Planck (spacecraft)

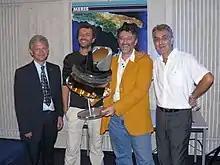
Some of the "Herschel"-"Planck" team, from left to right: Jean-Jacques Juillet, director of scientific programmes, Thales Alenia Space; Marc Sauvage, project scientist for "Herschel" PACS experiment, CEA; François Bouchet, "Planck" operations manager, IAP; and Jean-Michel Reix, "Herschel" & "Planck" operations manager, Thales Alenia Space. Taken during presentations of the first results for the missions, Cannes, October 2009.

A common service module (SVM) was designed and built by Thales Alenia Space in its Turin plant, for both the "Herschel Space Observatory" and "Planck" missions, combined into one single program.